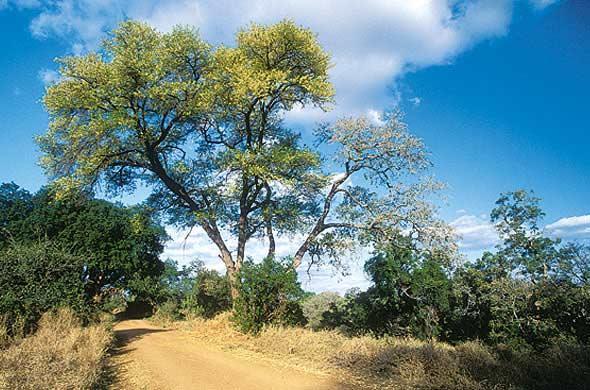
Mazingira mazuri yaliyo na miti mirefu, vichaka vilivyovunga pamoja, na nyasi vupi za rangi ya njano zilizo kauaka, pia kukiwa na barabara ndefu ya vumbi ambayo hutumiwa na magari.